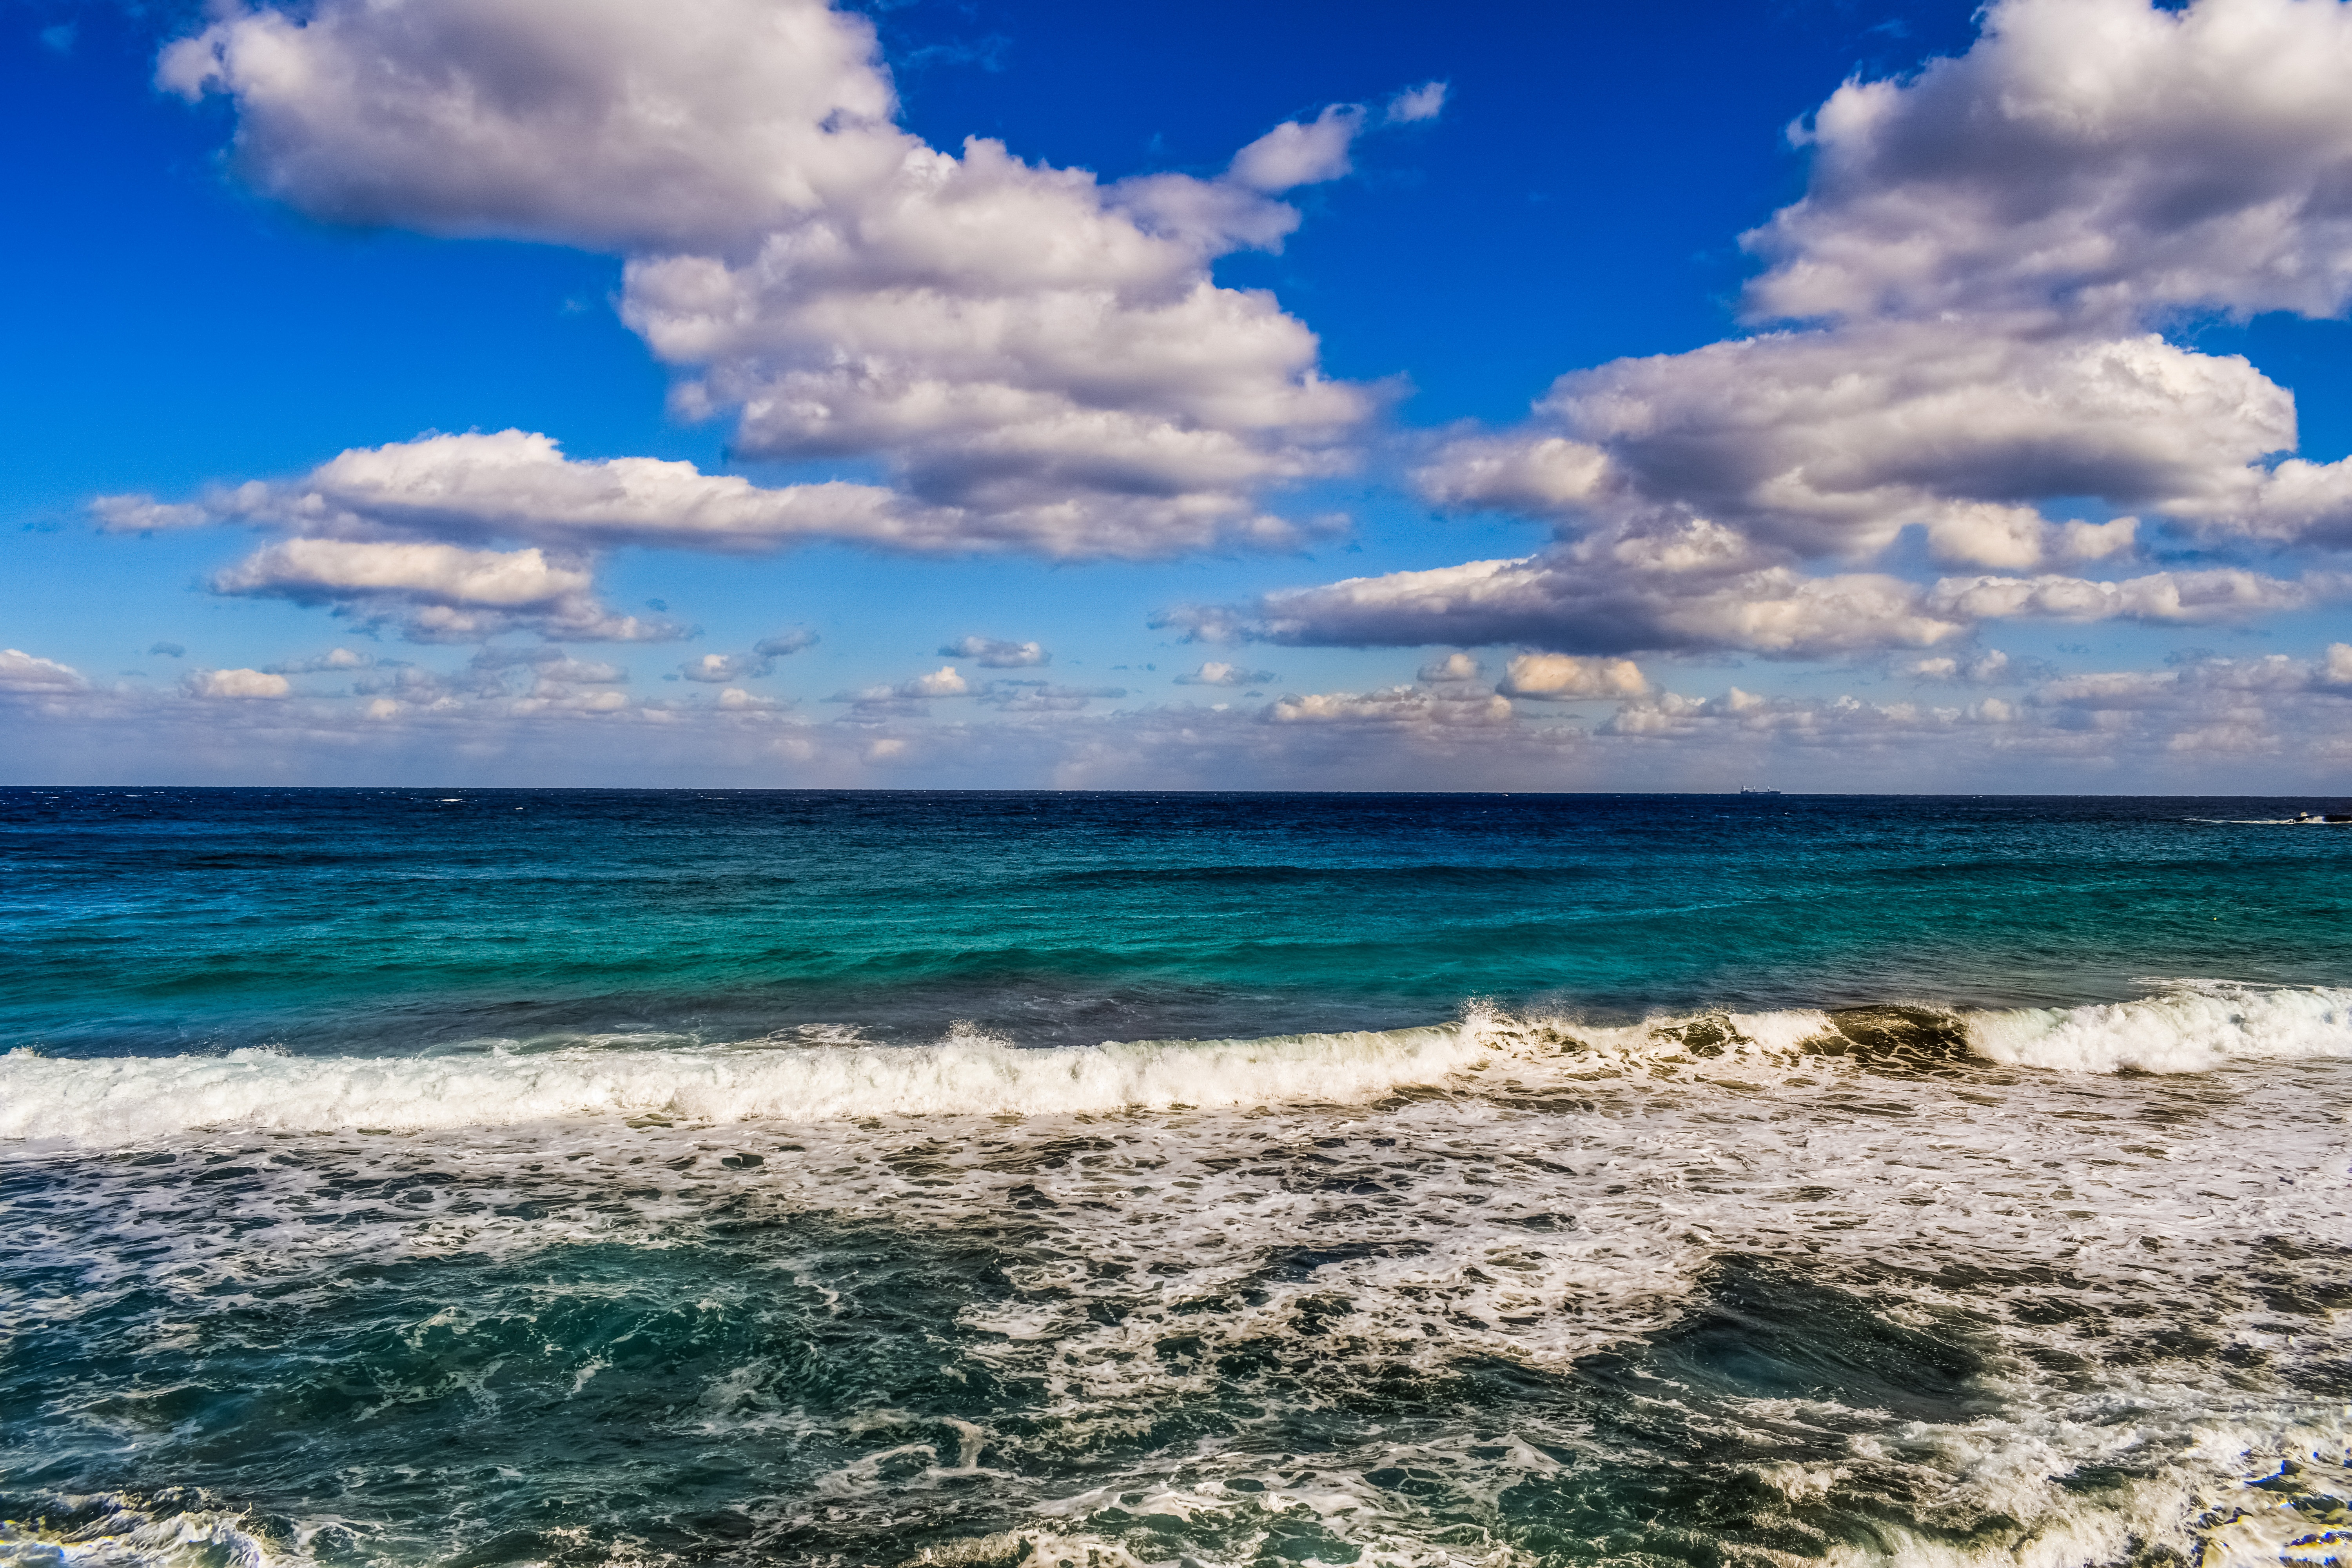
beach, sea, coast, nature, sand, ocean, horizon, cloud, sky, shore, wave, mediterranean, scenery, blue, body of water, clouds, caribbean, cyprus, cape, blue sky clouds, wind wave